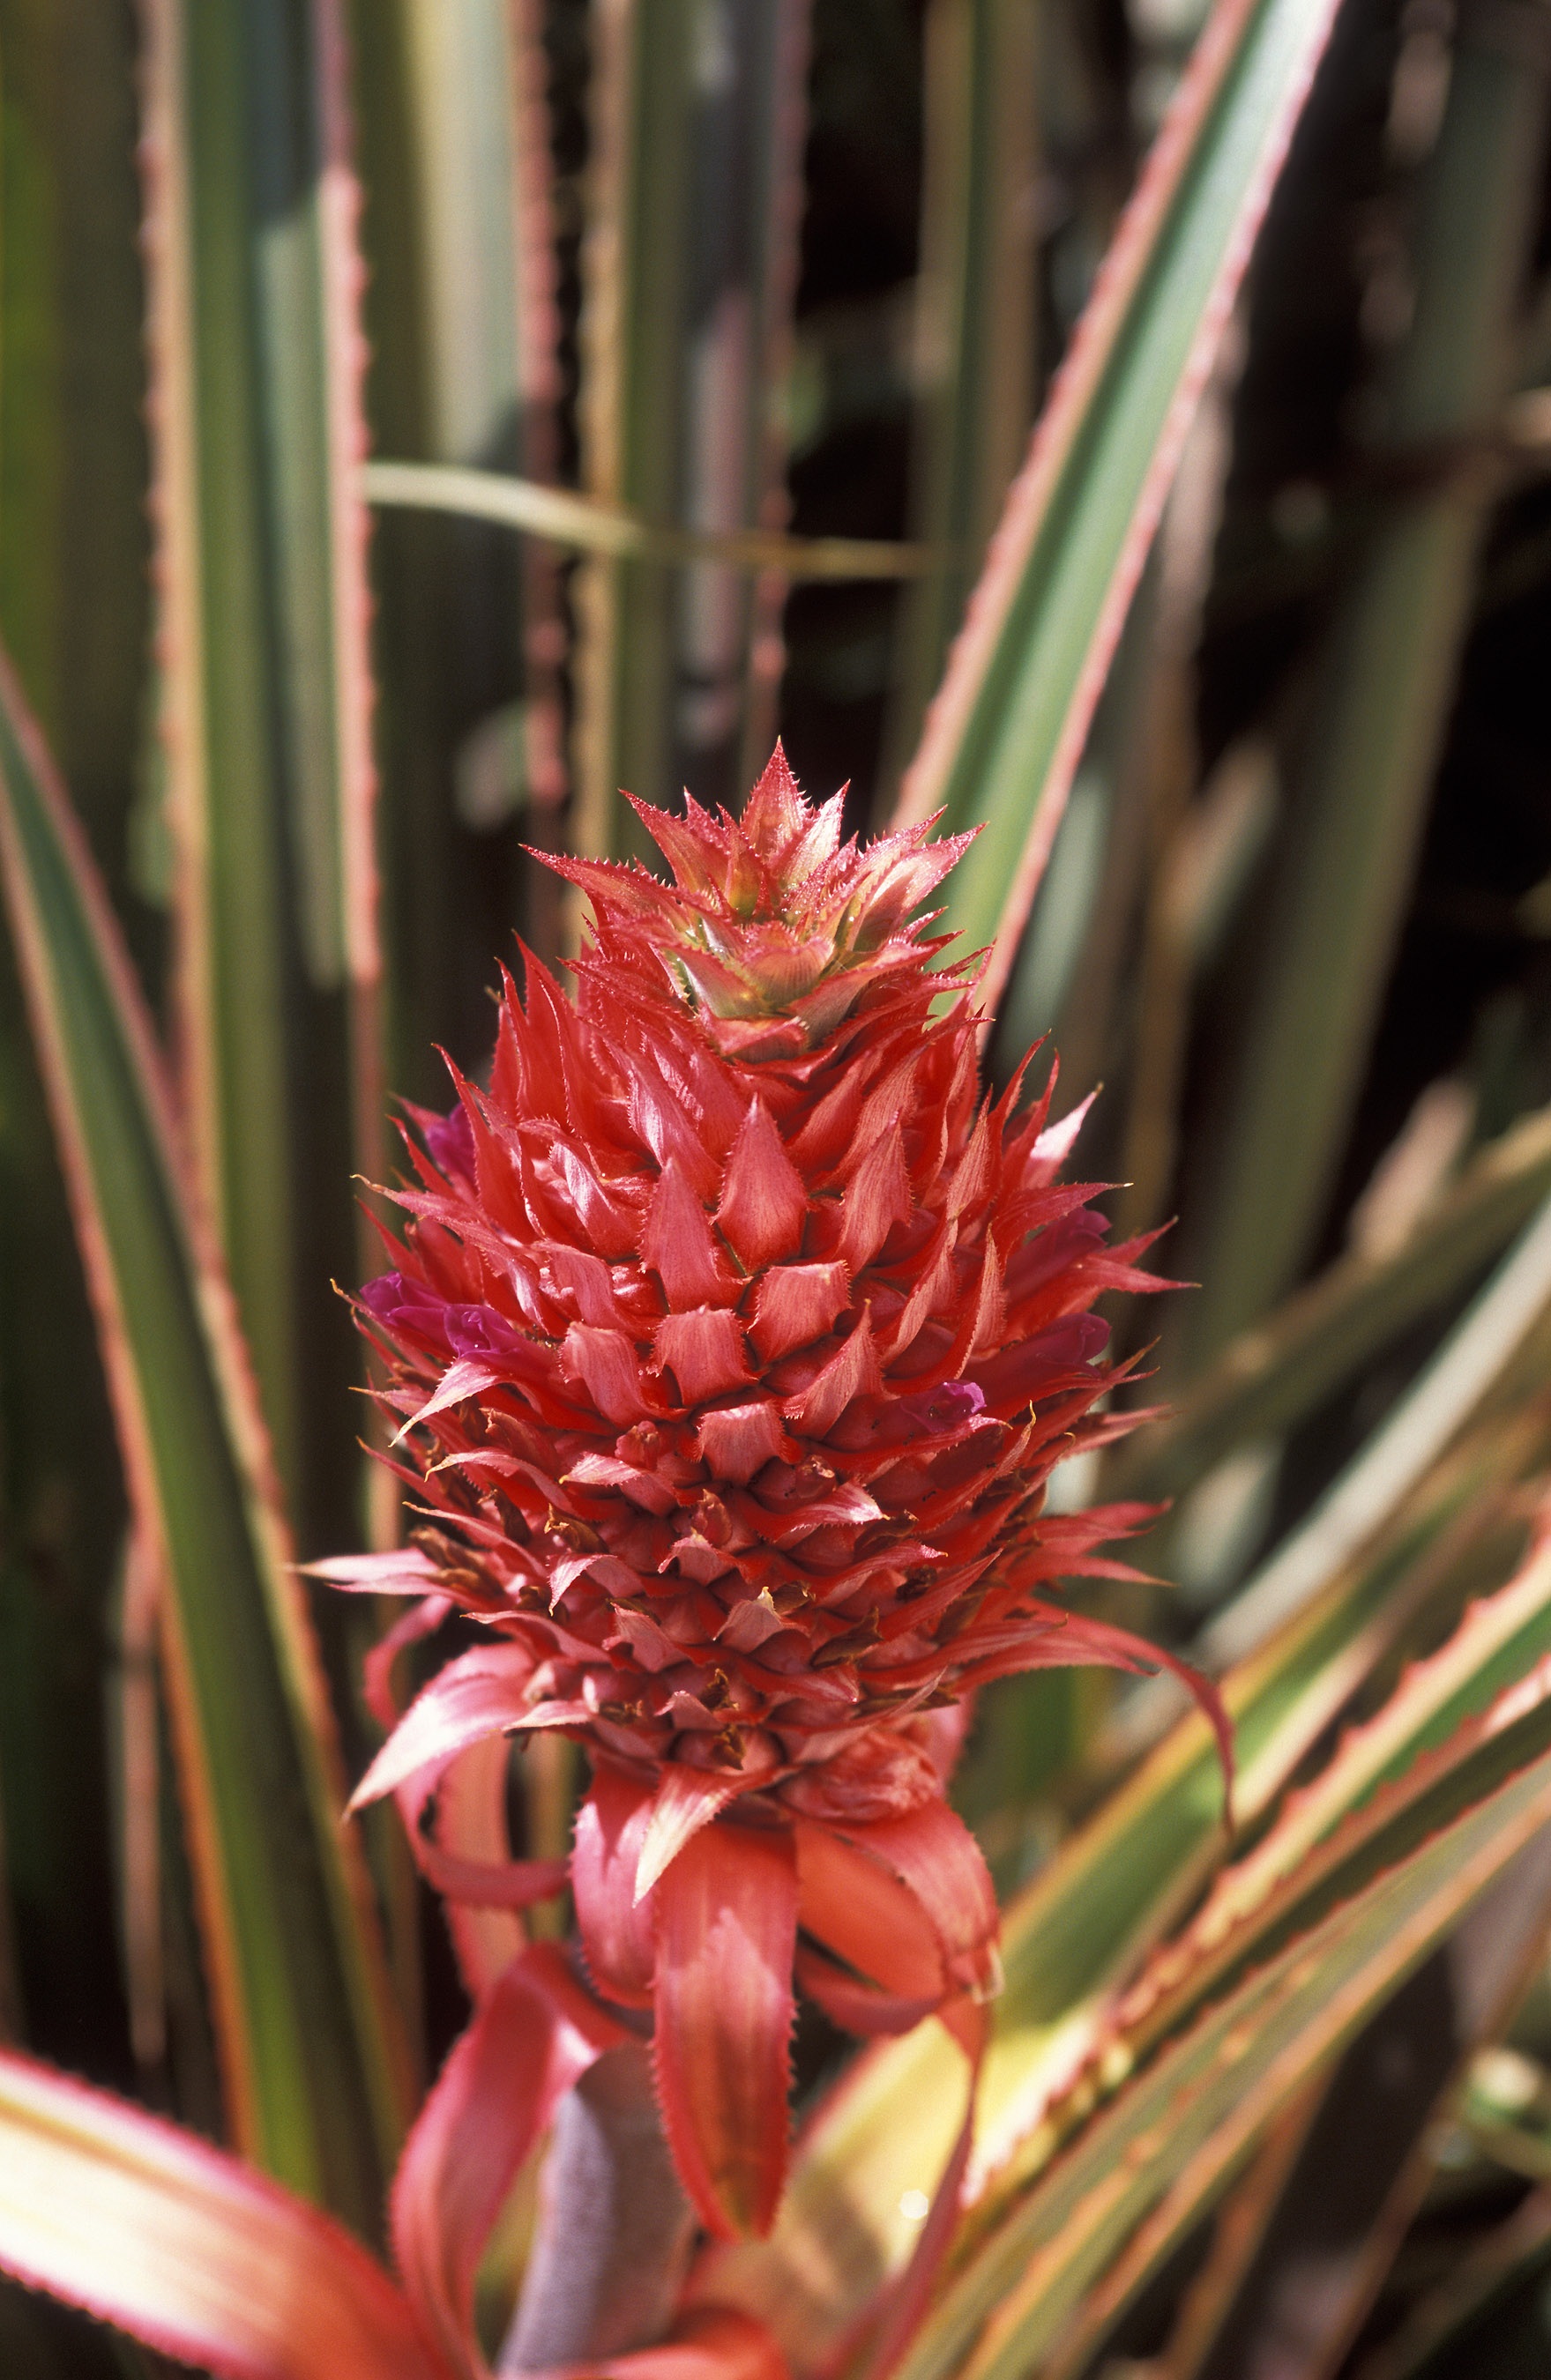
tree, plant, farm, leaf, flower, food, green, red, produce, tropical, fresh, botany, agriculture, healthy, flora, pineapple, close up, growing, raw, exotic, macro photography, flowering plant, plant stem, land plant